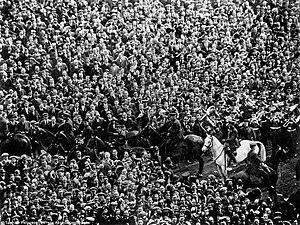
La finale de la Coupe d'Angleterre de football de 1923 est une rencontre de football opposant Bolton Wanderers et West Ham United le 28 avril 1923 dans le premier Wembley Stadium à Londres. Ce match est le dernier de l'édition 1923 de la Coupe d'Angleterre, compétition majeure du football anglais. La finale est également connue pour être la première rencontre officielle de football à se dérouler au stade de Wembley. Le Roi George V est présent dans les tribunes pour remettre le trophée aux vainqueurs.